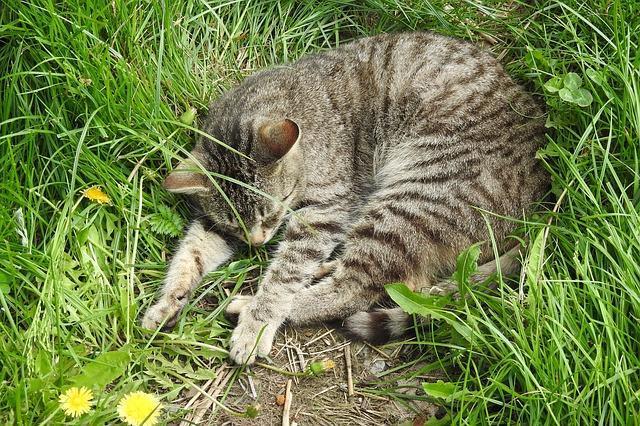
cat